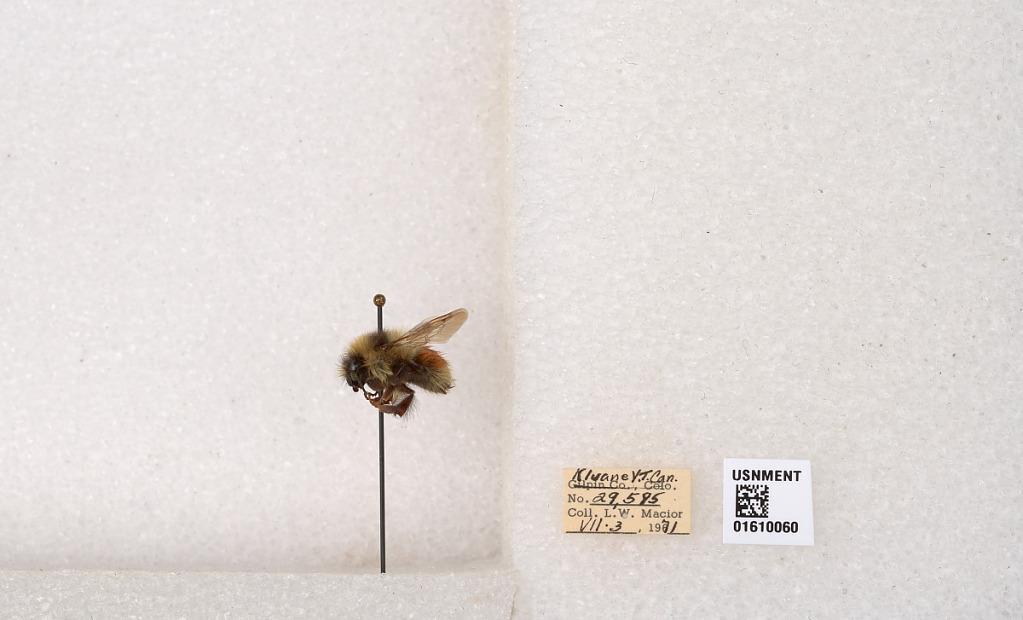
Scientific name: Bombus (Pyrobombus) sylvicola Kirby
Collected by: L. Macior
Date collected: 1971-7-3
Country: Canada
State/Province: Yukon Territory
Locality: Kluane National Park and Reserve
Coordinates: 60.7493, -139.504